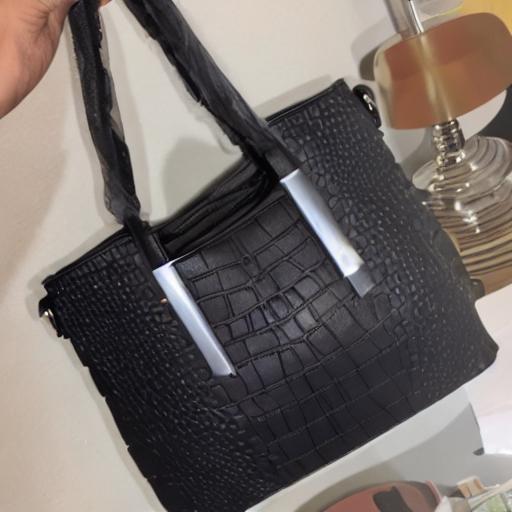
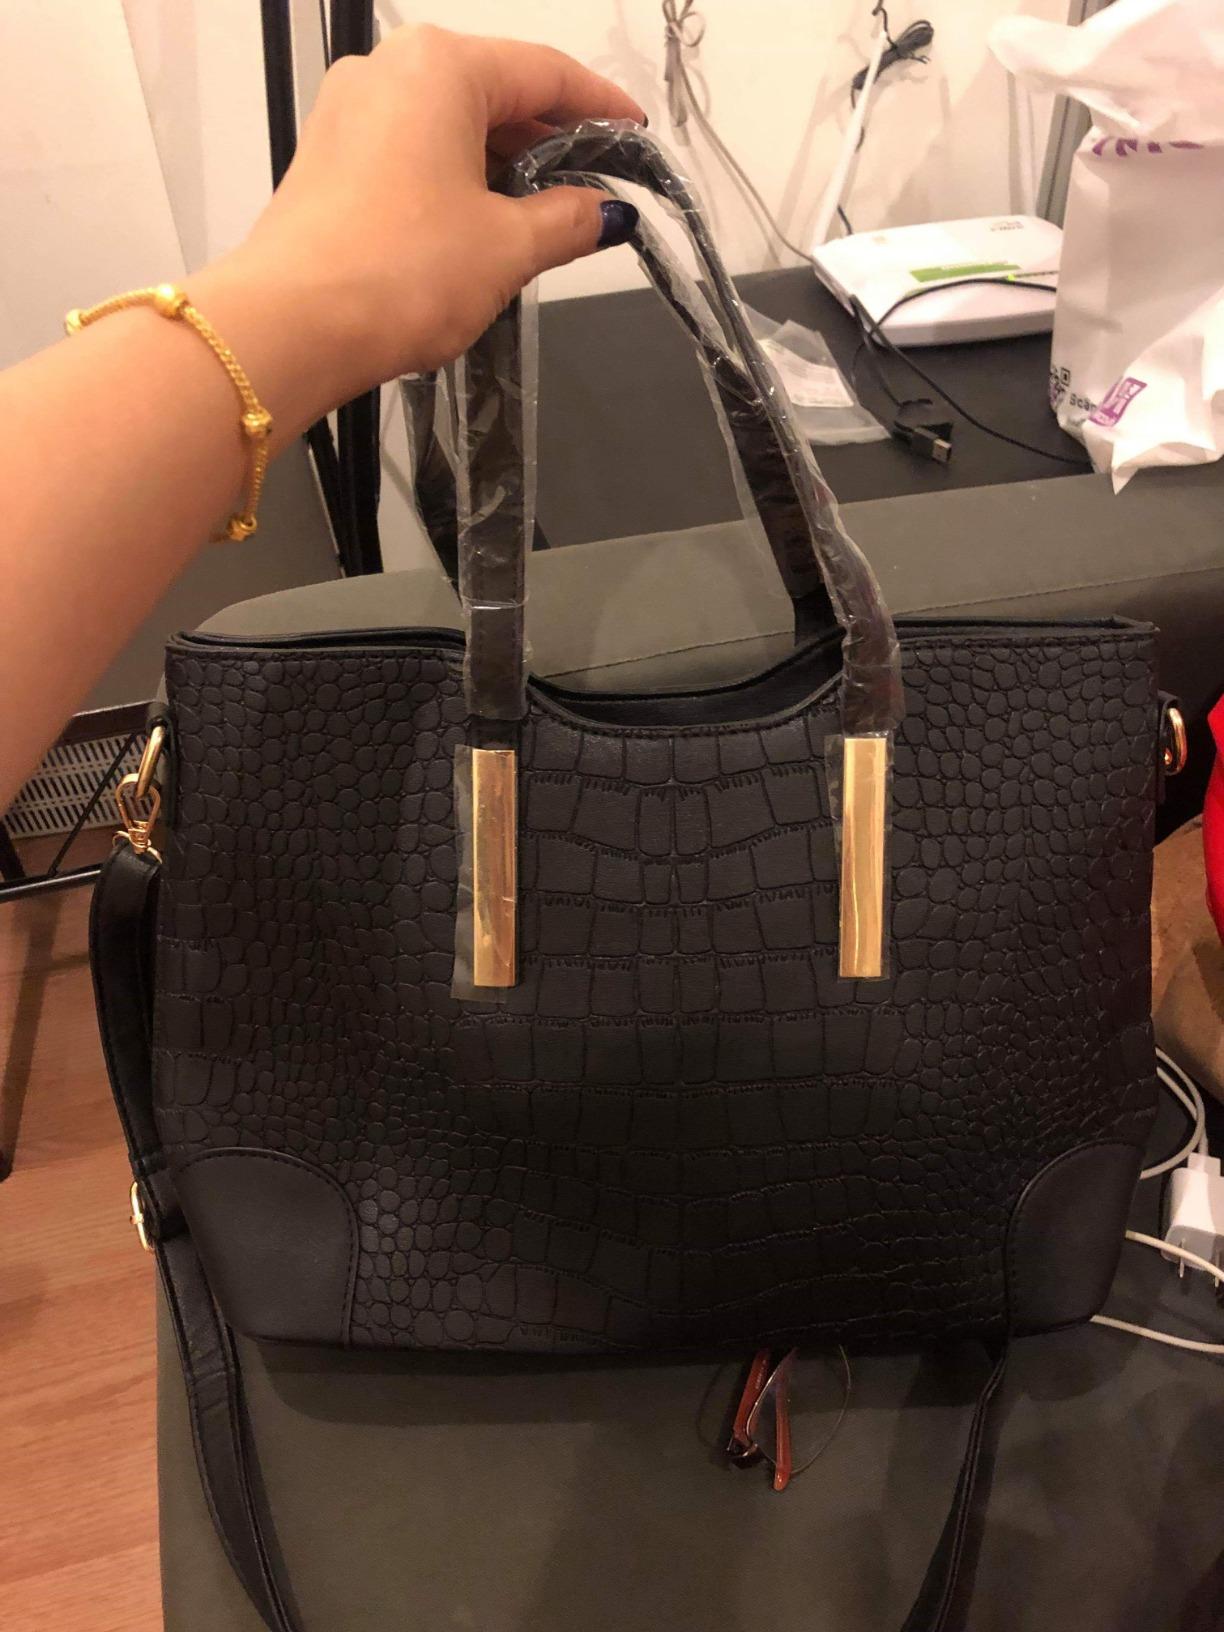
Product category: accessories_handbag
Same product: no